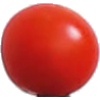
Label: Tomato Cherry Red 1